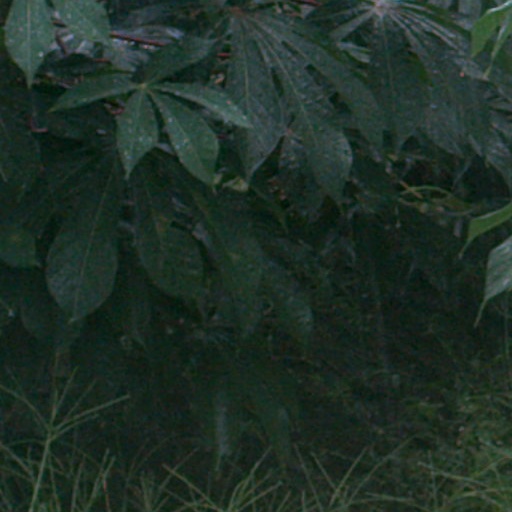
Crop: cassava